Arch Bridge (Bellows Falls)

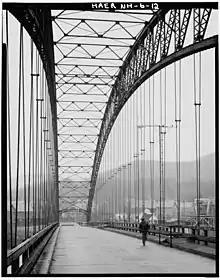
Historic American Engineering Record photograph of the bridge in fall 1979

Due to industrial and transportation expansion, residential needs in the Bellows Falls and Walpole area expanded in the late 1800s. The only means of crossing the river was provided by the Tucker Toll Bridge and the Sullivan Railroad Bridge.